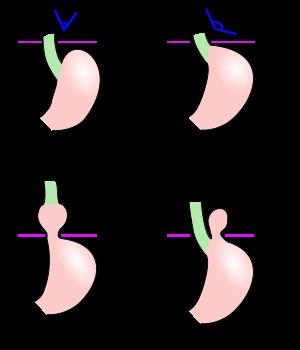
Une hernie hiatale est le passage d'une partie de l'estomac de l'abdomen vers le thorax au travers de l'orifice hiatal du diaphragme, orifice normalement traversé par l'œsophage.